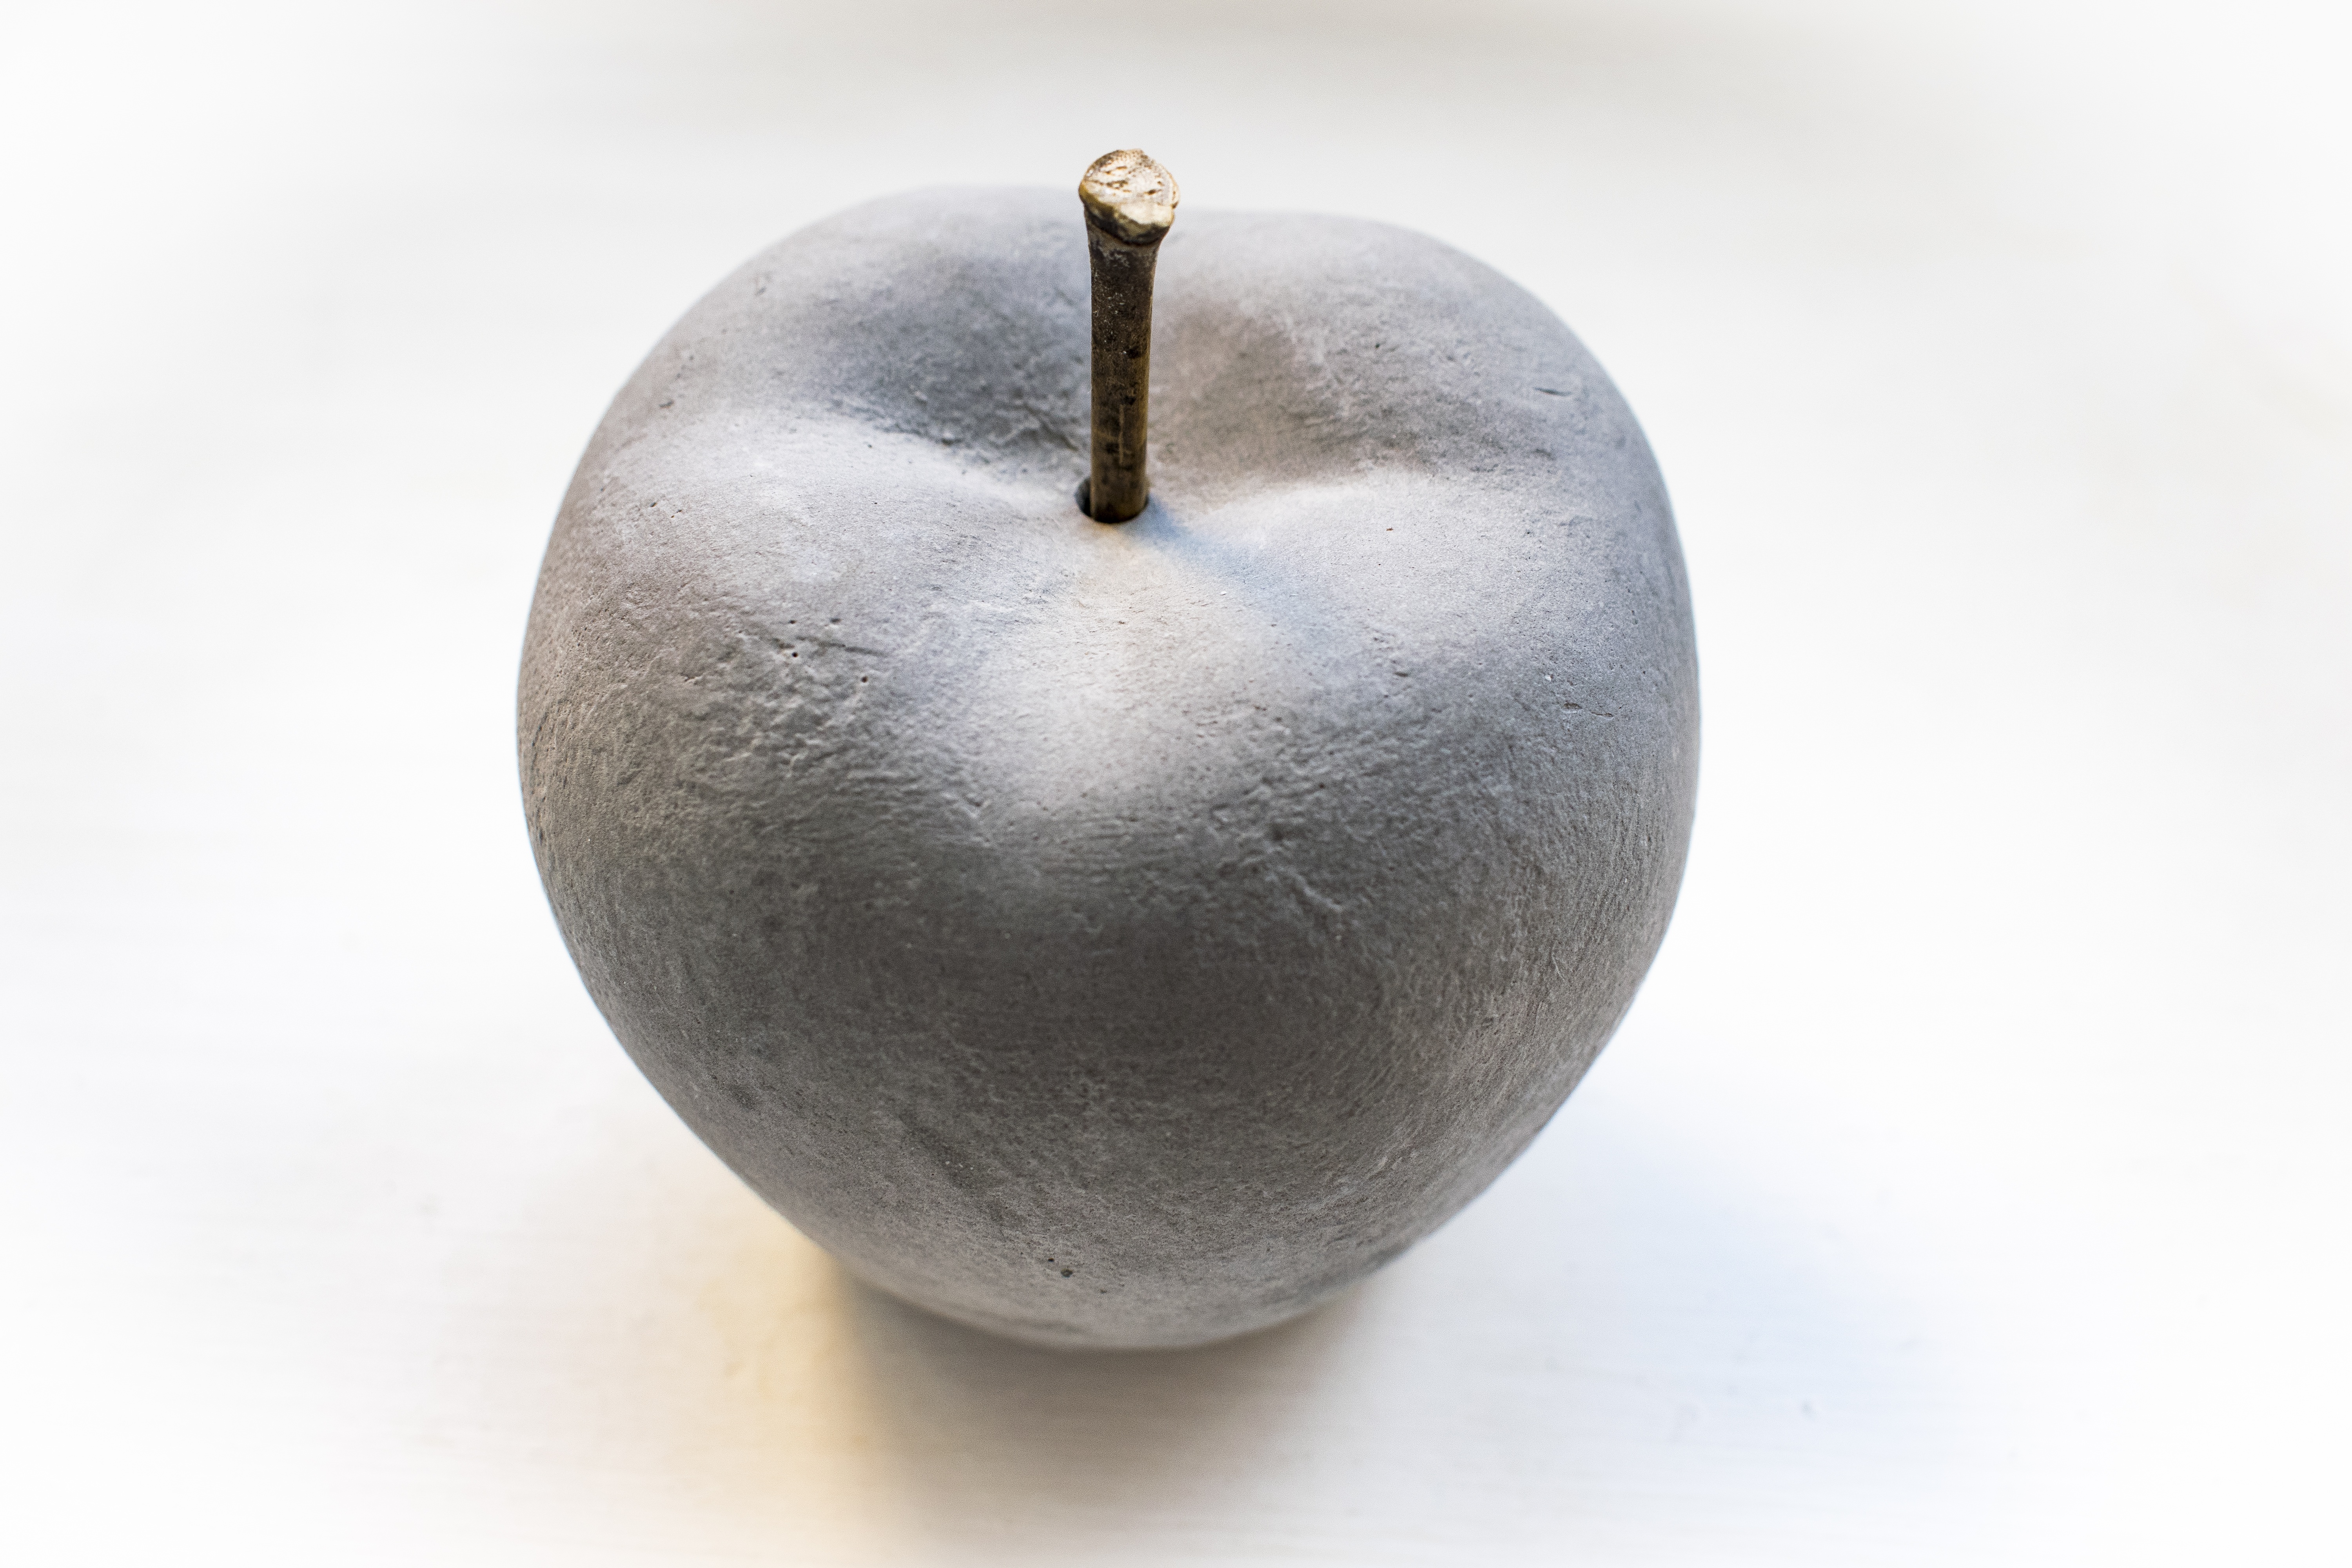
apple, plant, fruit, stone, food, produce, ceramic, object, grey, background, shape, flowering plant, pact, land plant